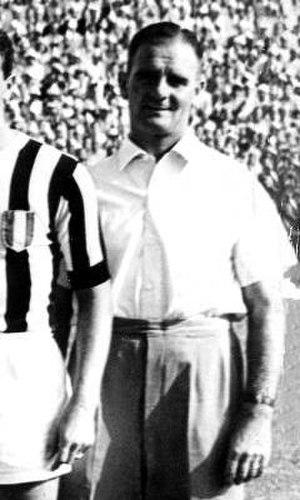
Jesse Carver est un footballeur anglais, qui a évolué au poste de défenseur aux Blackburn Rovers et à Newcastle United. Après sa carrière de footballeur, Carver est devenu entraîneur.